Appearance Manager

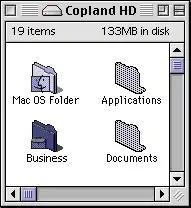
Platinum in Copland

The default look and feel of the Appearance Manager in Mac OS 8 and 9 is Platinum design language, which was intended to be the primary GUI for Copland. Platinum retains many of the shapes and positions of elements from System 7 and earlier, like window control widgets and buttons and while Charcoal is the default system font, Chicago was available via a menu option. However, various shades of grey are used extensively throughout the interface, as opposed to previous interfaces which are mostly monochrome black and white. Apple Platinum is not a theme, however, as it is actually embedded into the Appearance Manager. The Appearance Control Panel has the ability to attach a theme to the Appearance Manager. There is an Apple Platinum file in the themes folder in the System Folder which acts as a stub, but no functional theme elements are embedded into it. Customizable palettes ('clut' resources) are used for progress bars, scroll thumbs, slider tabs and menu selections in Apple Platinum and this unique option is not available to real themes. The Appearance Control Panel uses the type code 'pltn' to identify if a file should act like a palette modification stub to Apple Platinum and the type code 'thme' to identify if a file should act like an Appearance Theme. An important distinction is that the Appearance "Control Panel" implements themes into the Appearance Manager. Kaleidoscope is third-party software that implements schemes into the Appearance Manager. Kaleidoscope is not a substitute for the Appearance Manager; it is a substitute for the Appearance Control Panel.